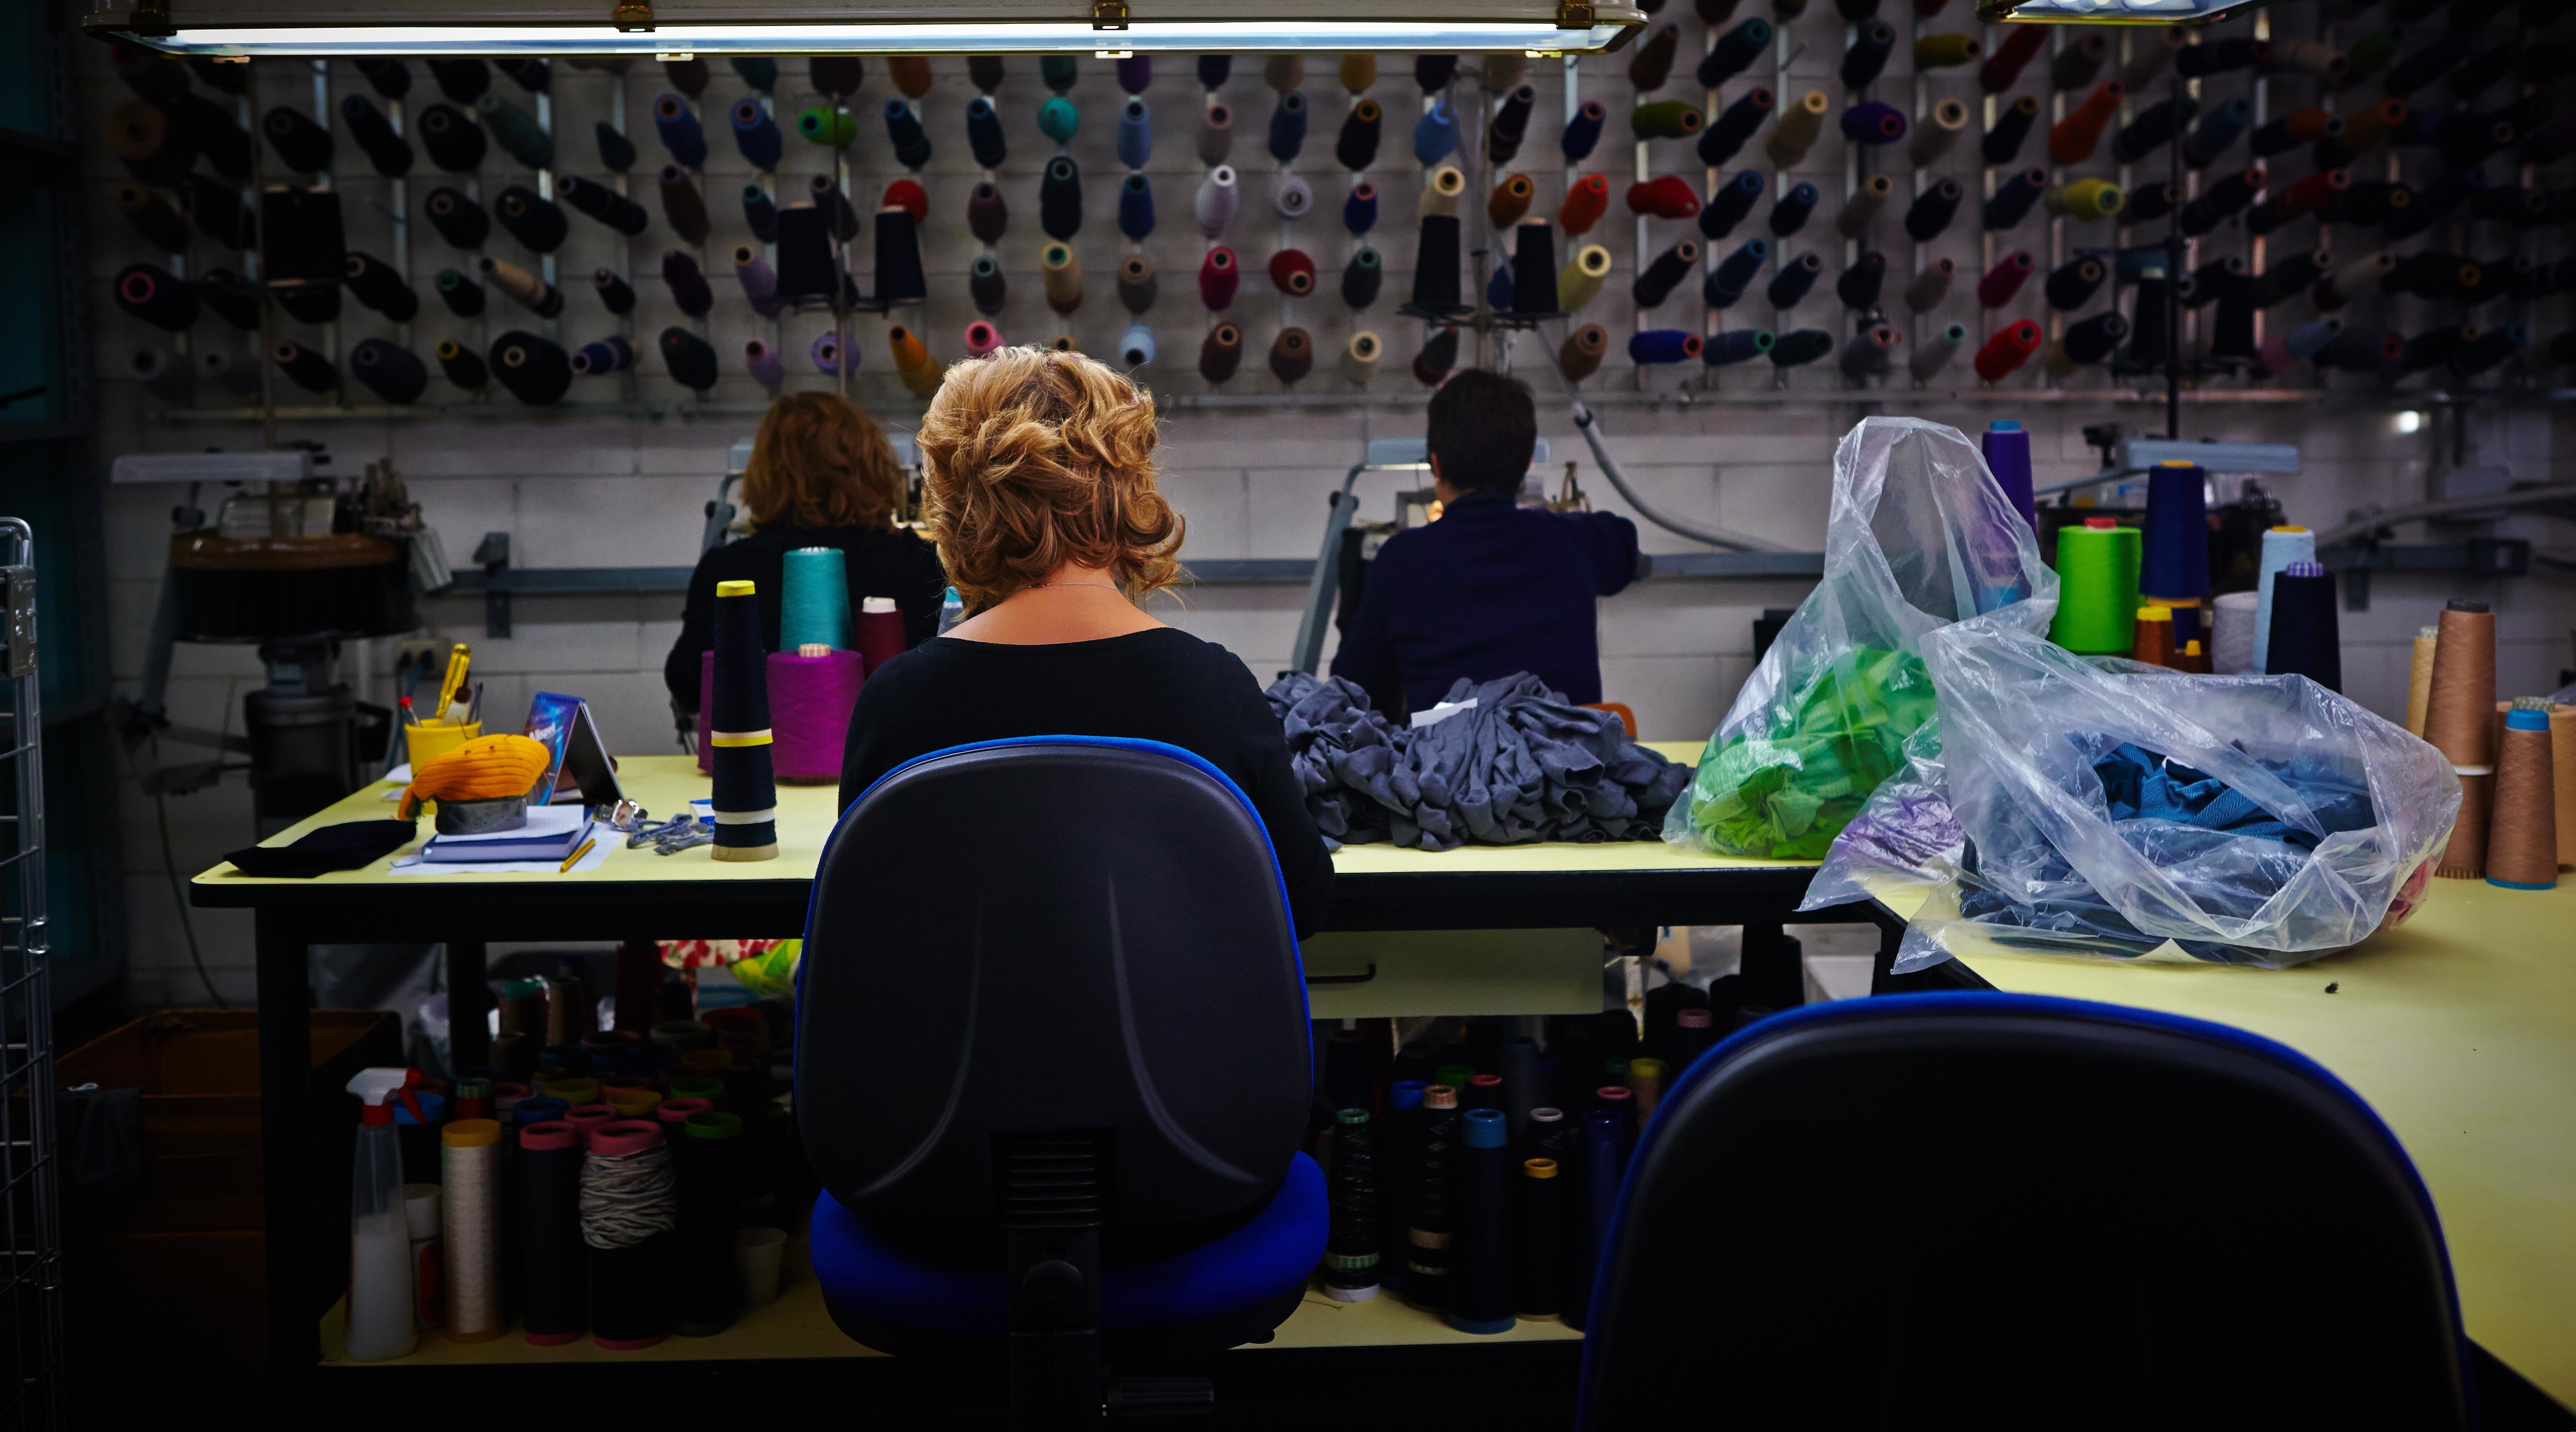
room, cool image, cool photo